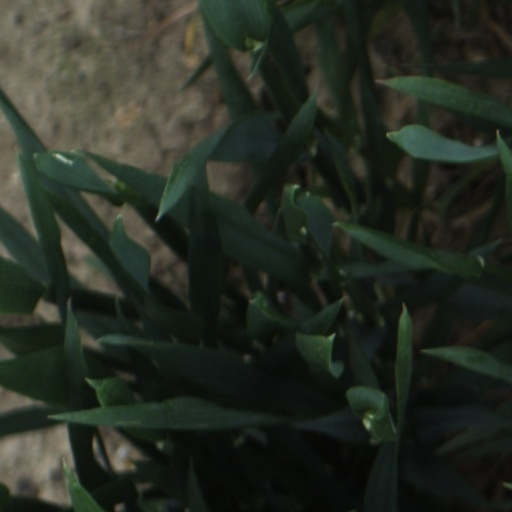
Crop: wheat